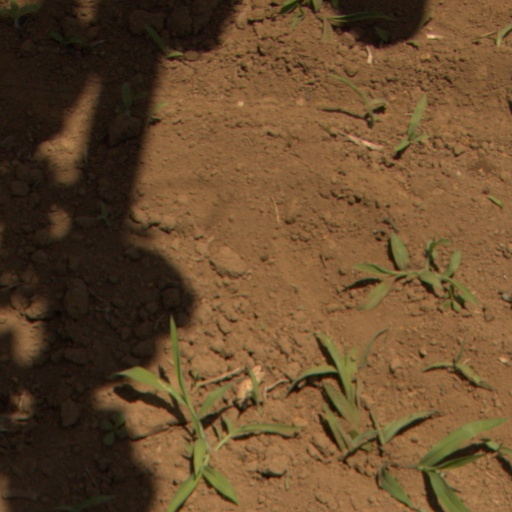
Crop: Jerusalem artichoke